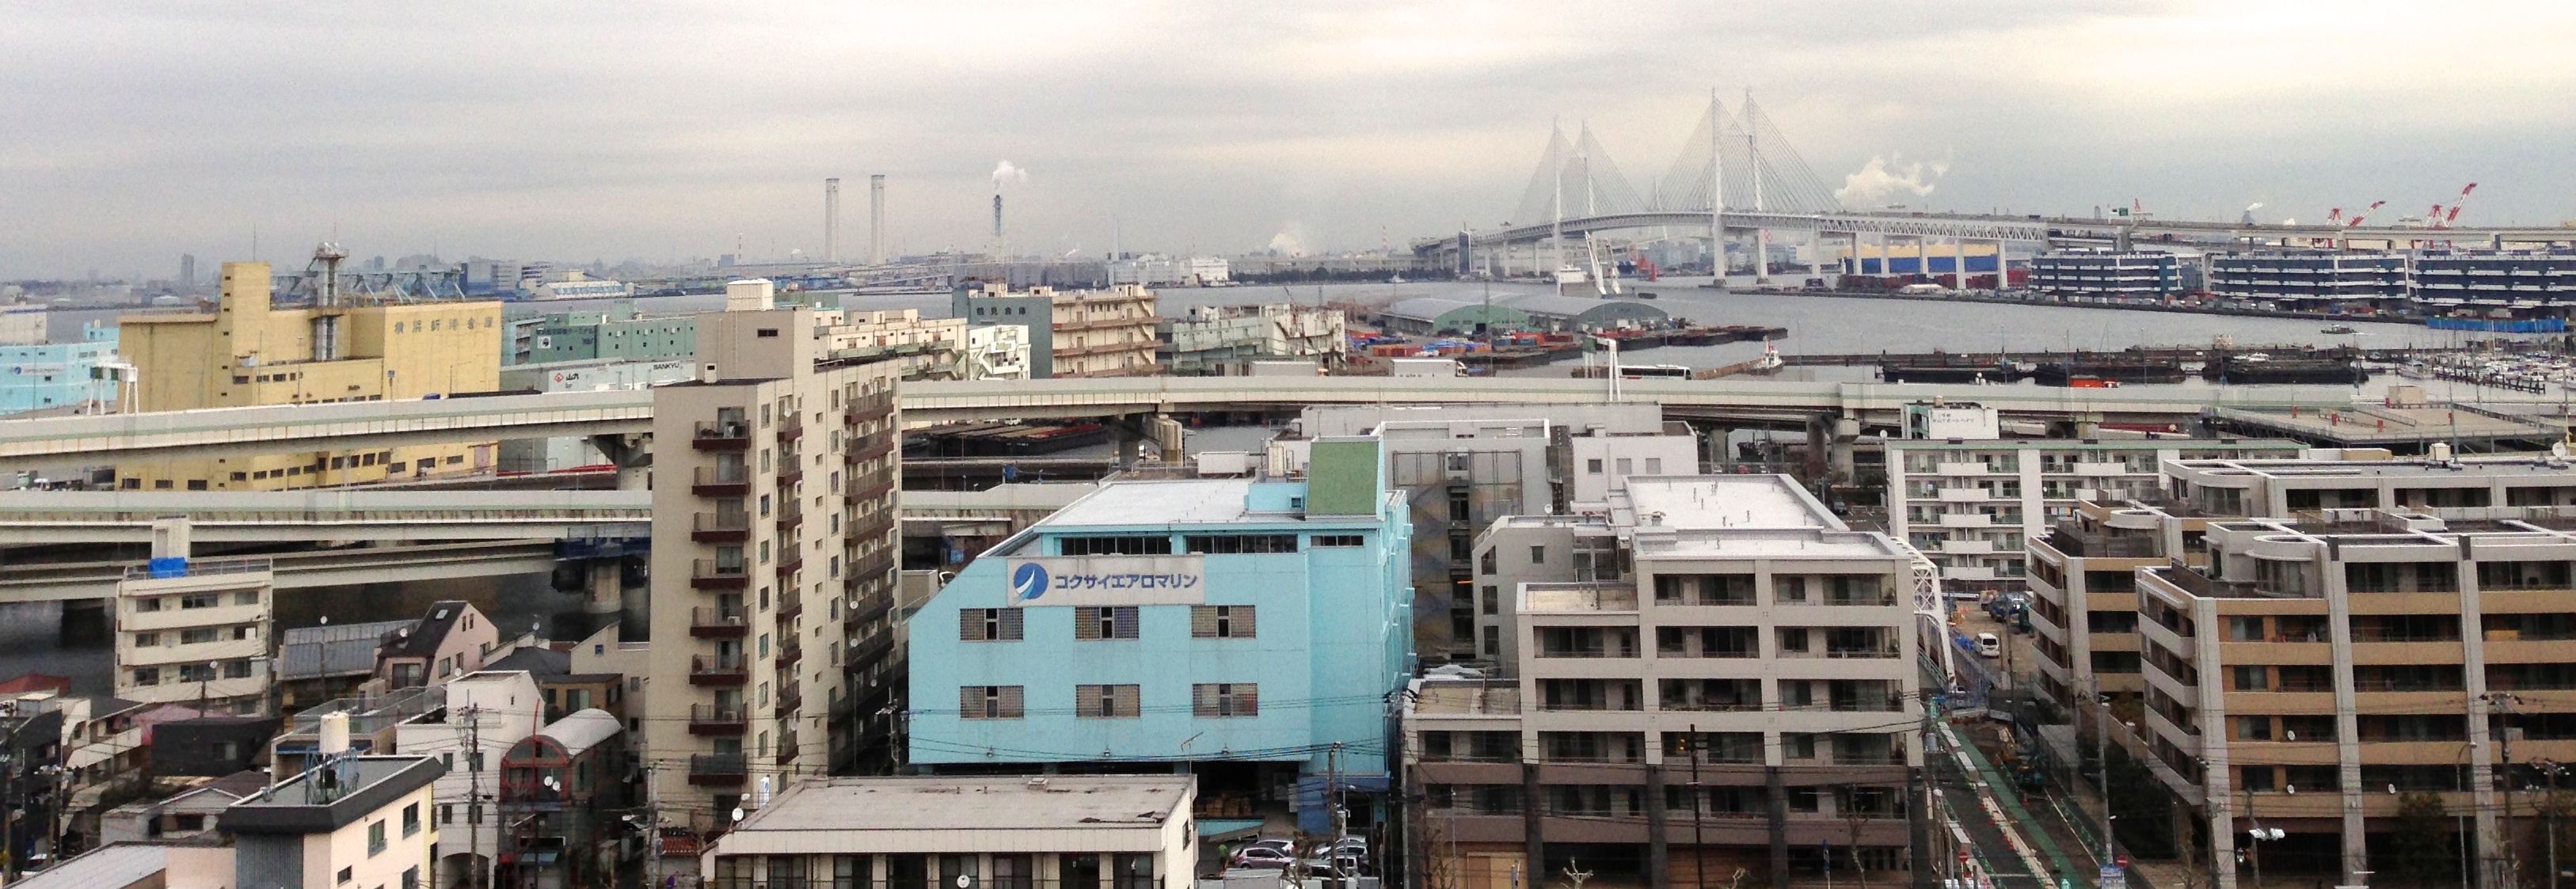
skyline, city, skyscraper, cityscape, panorama, downtown, vehicle, stadium, tower block, public transport, metropolis, urban area, residential area